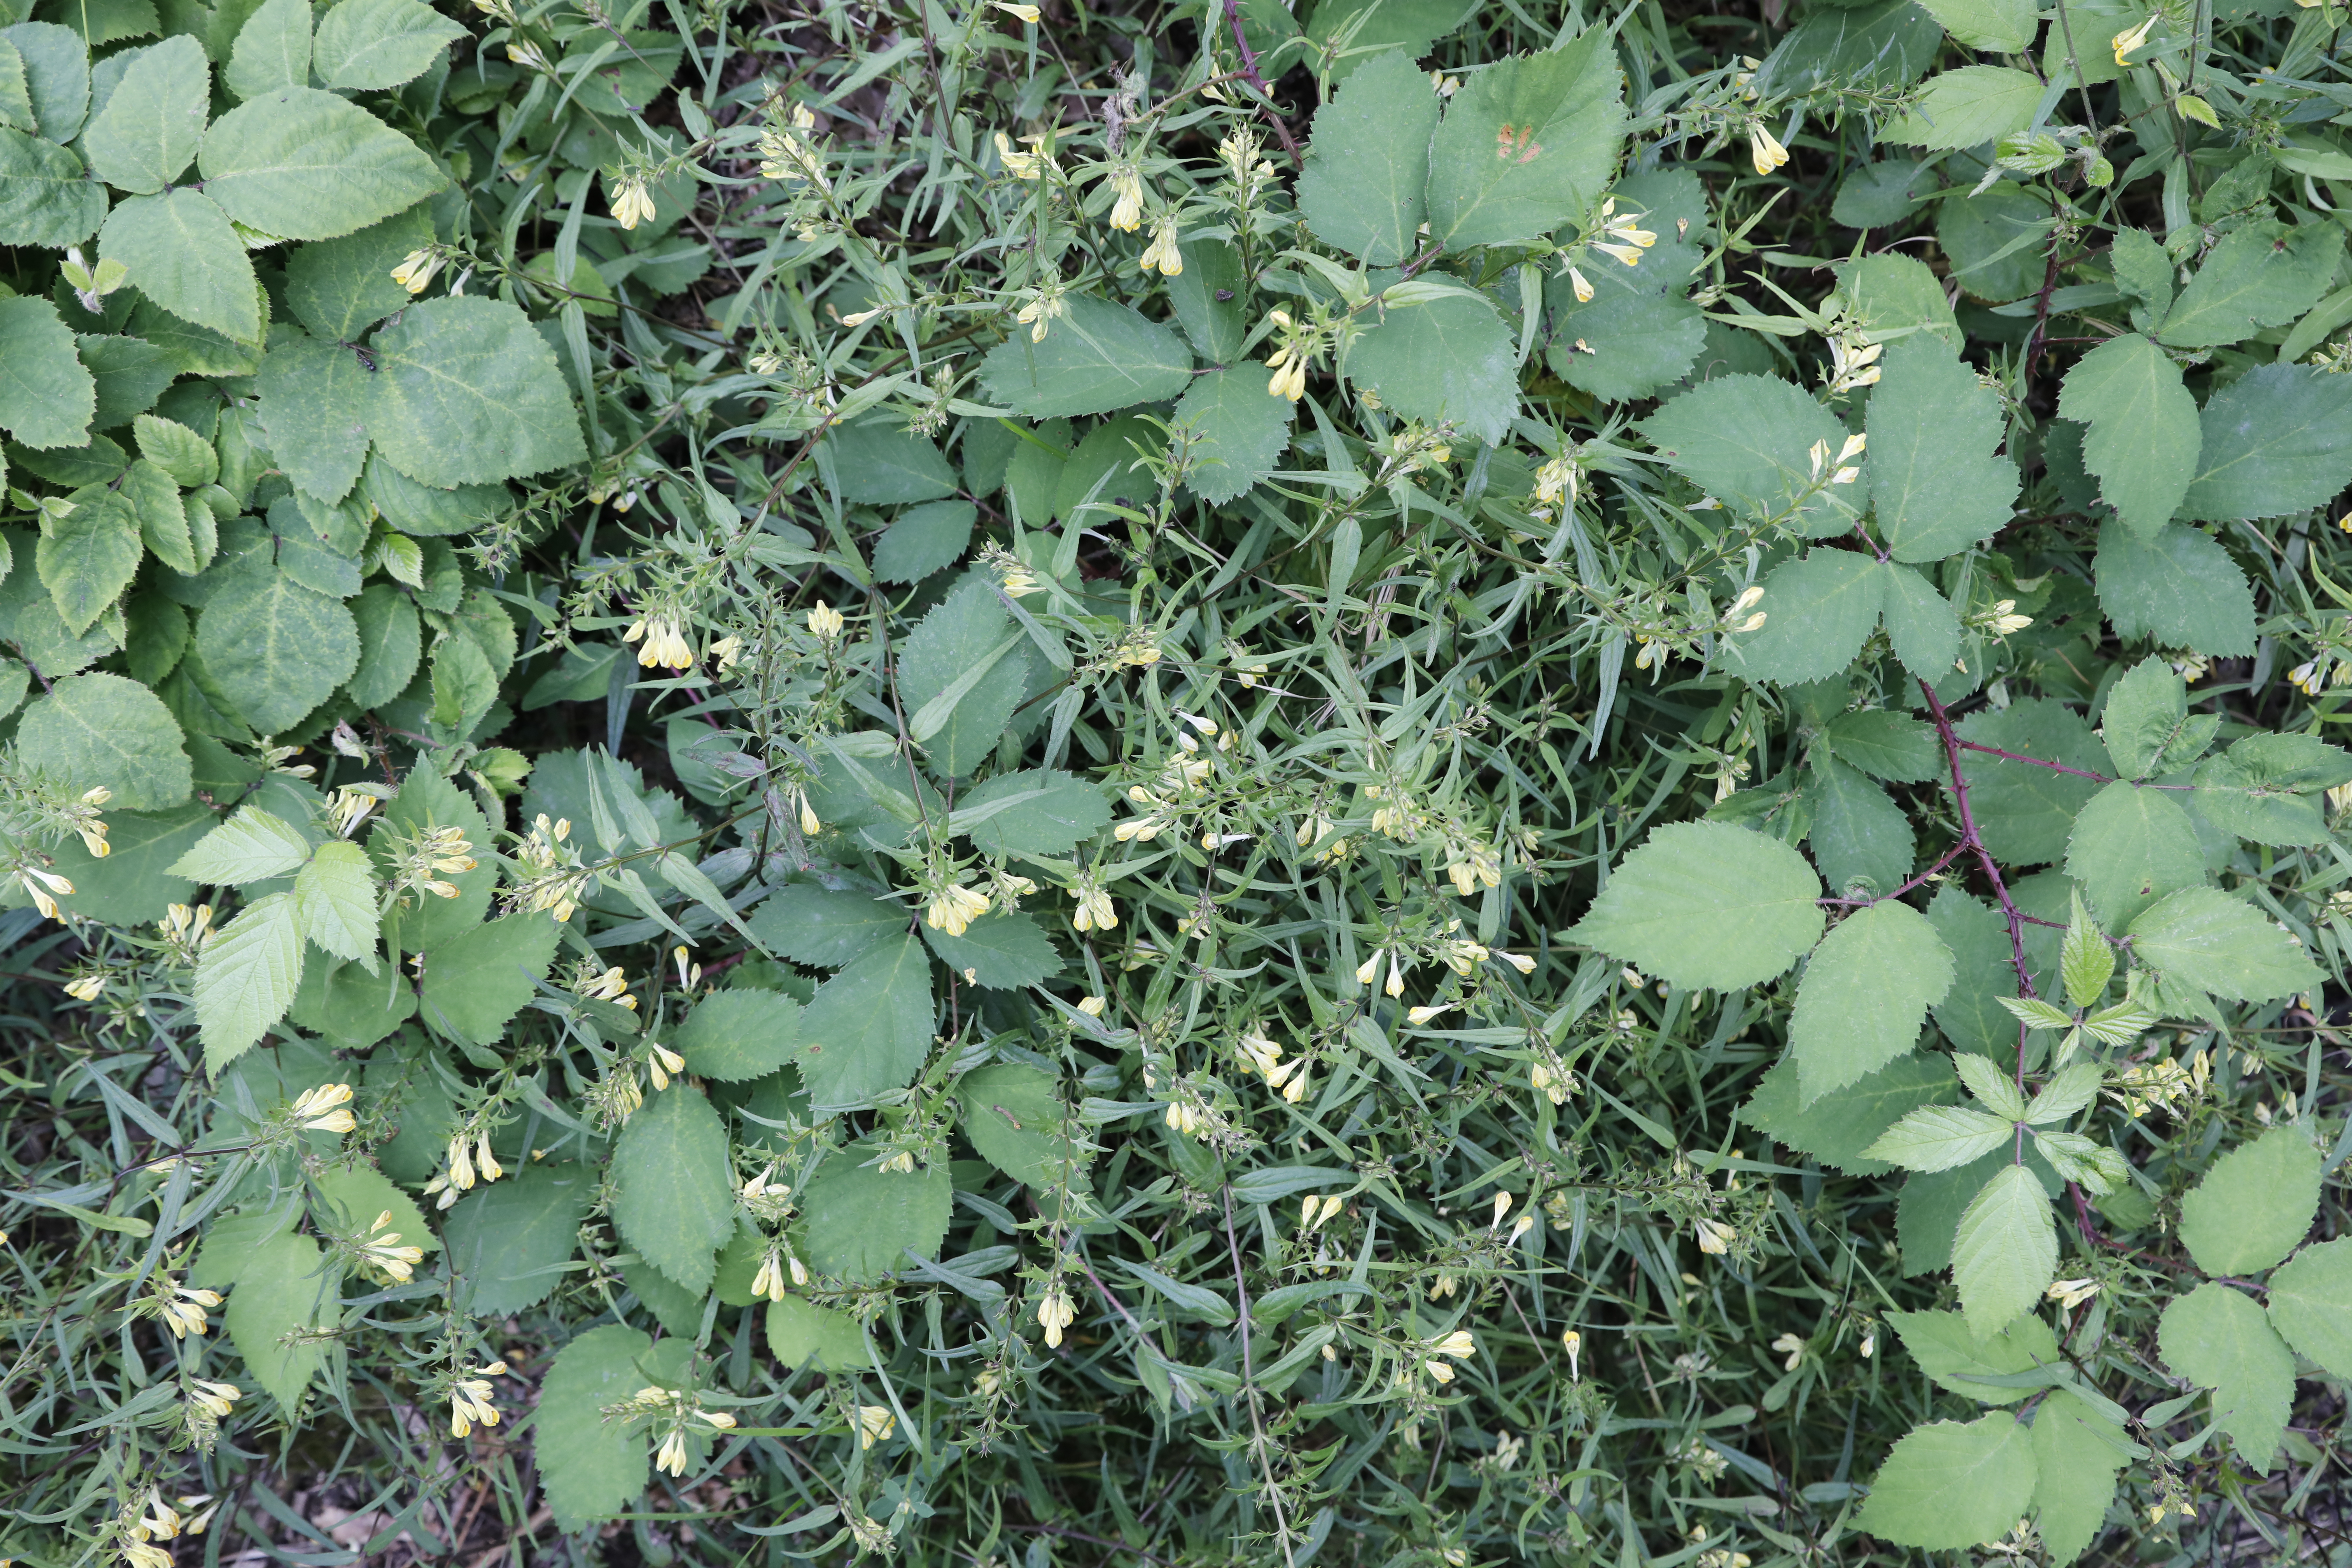
Plant species: Melampyrum pratense